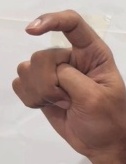
ASL sign: X